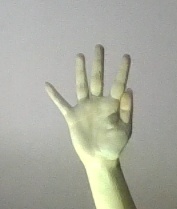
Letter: sheen